Hentai

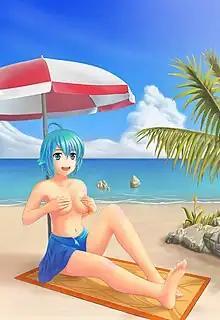
A girl drawn in erotic anime style at the beach.

"Hentai" is typically defined as consisting of excessive nudity, and graphic sexual intercourse whether or not it is perverse. The term "ecchi" is typically related to fanservice, with no sexual intercourse being depicted.